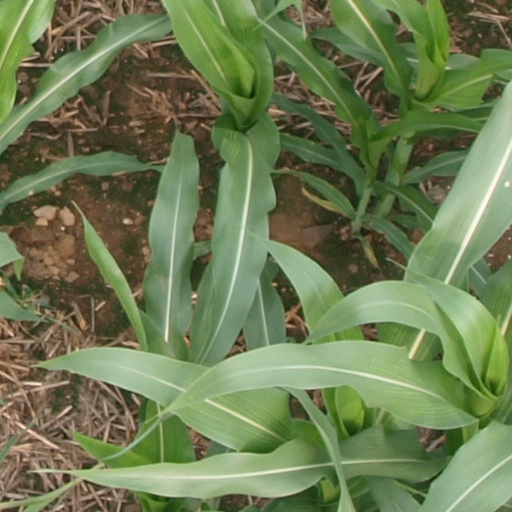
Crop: maize; corn